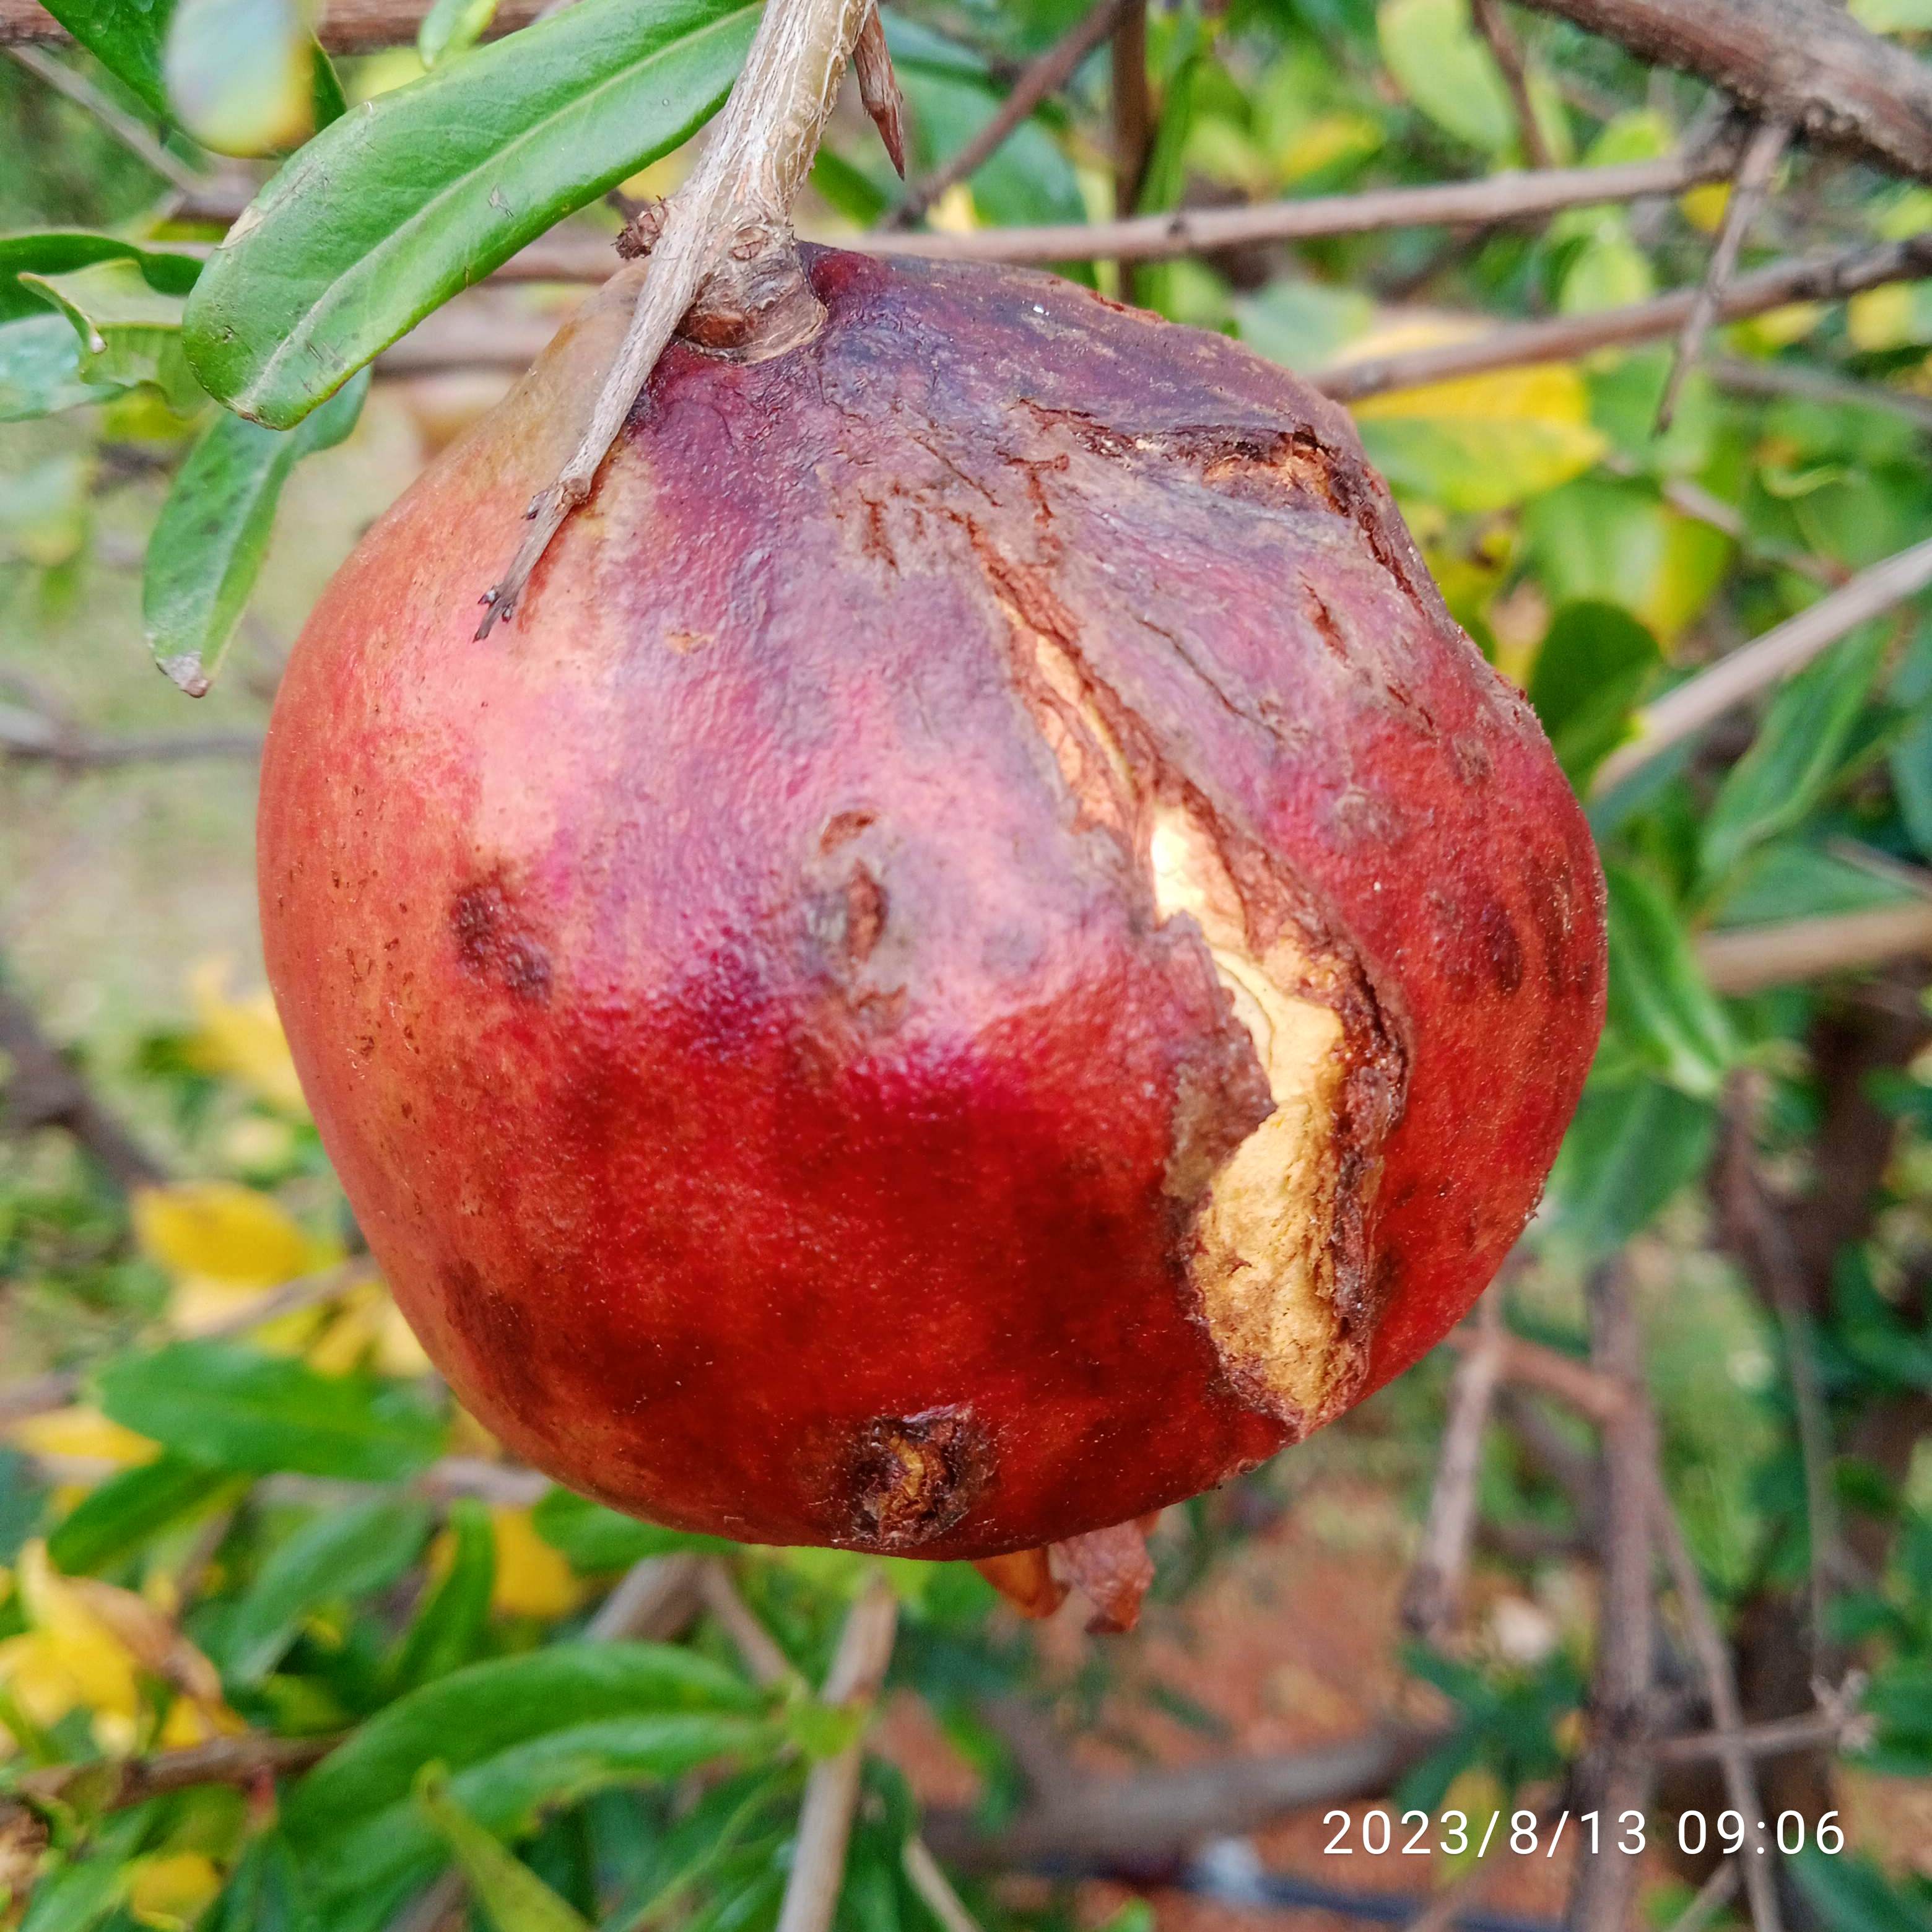
Label: Bacterial_Blight